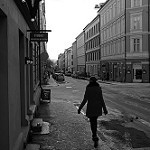
Label: B & W